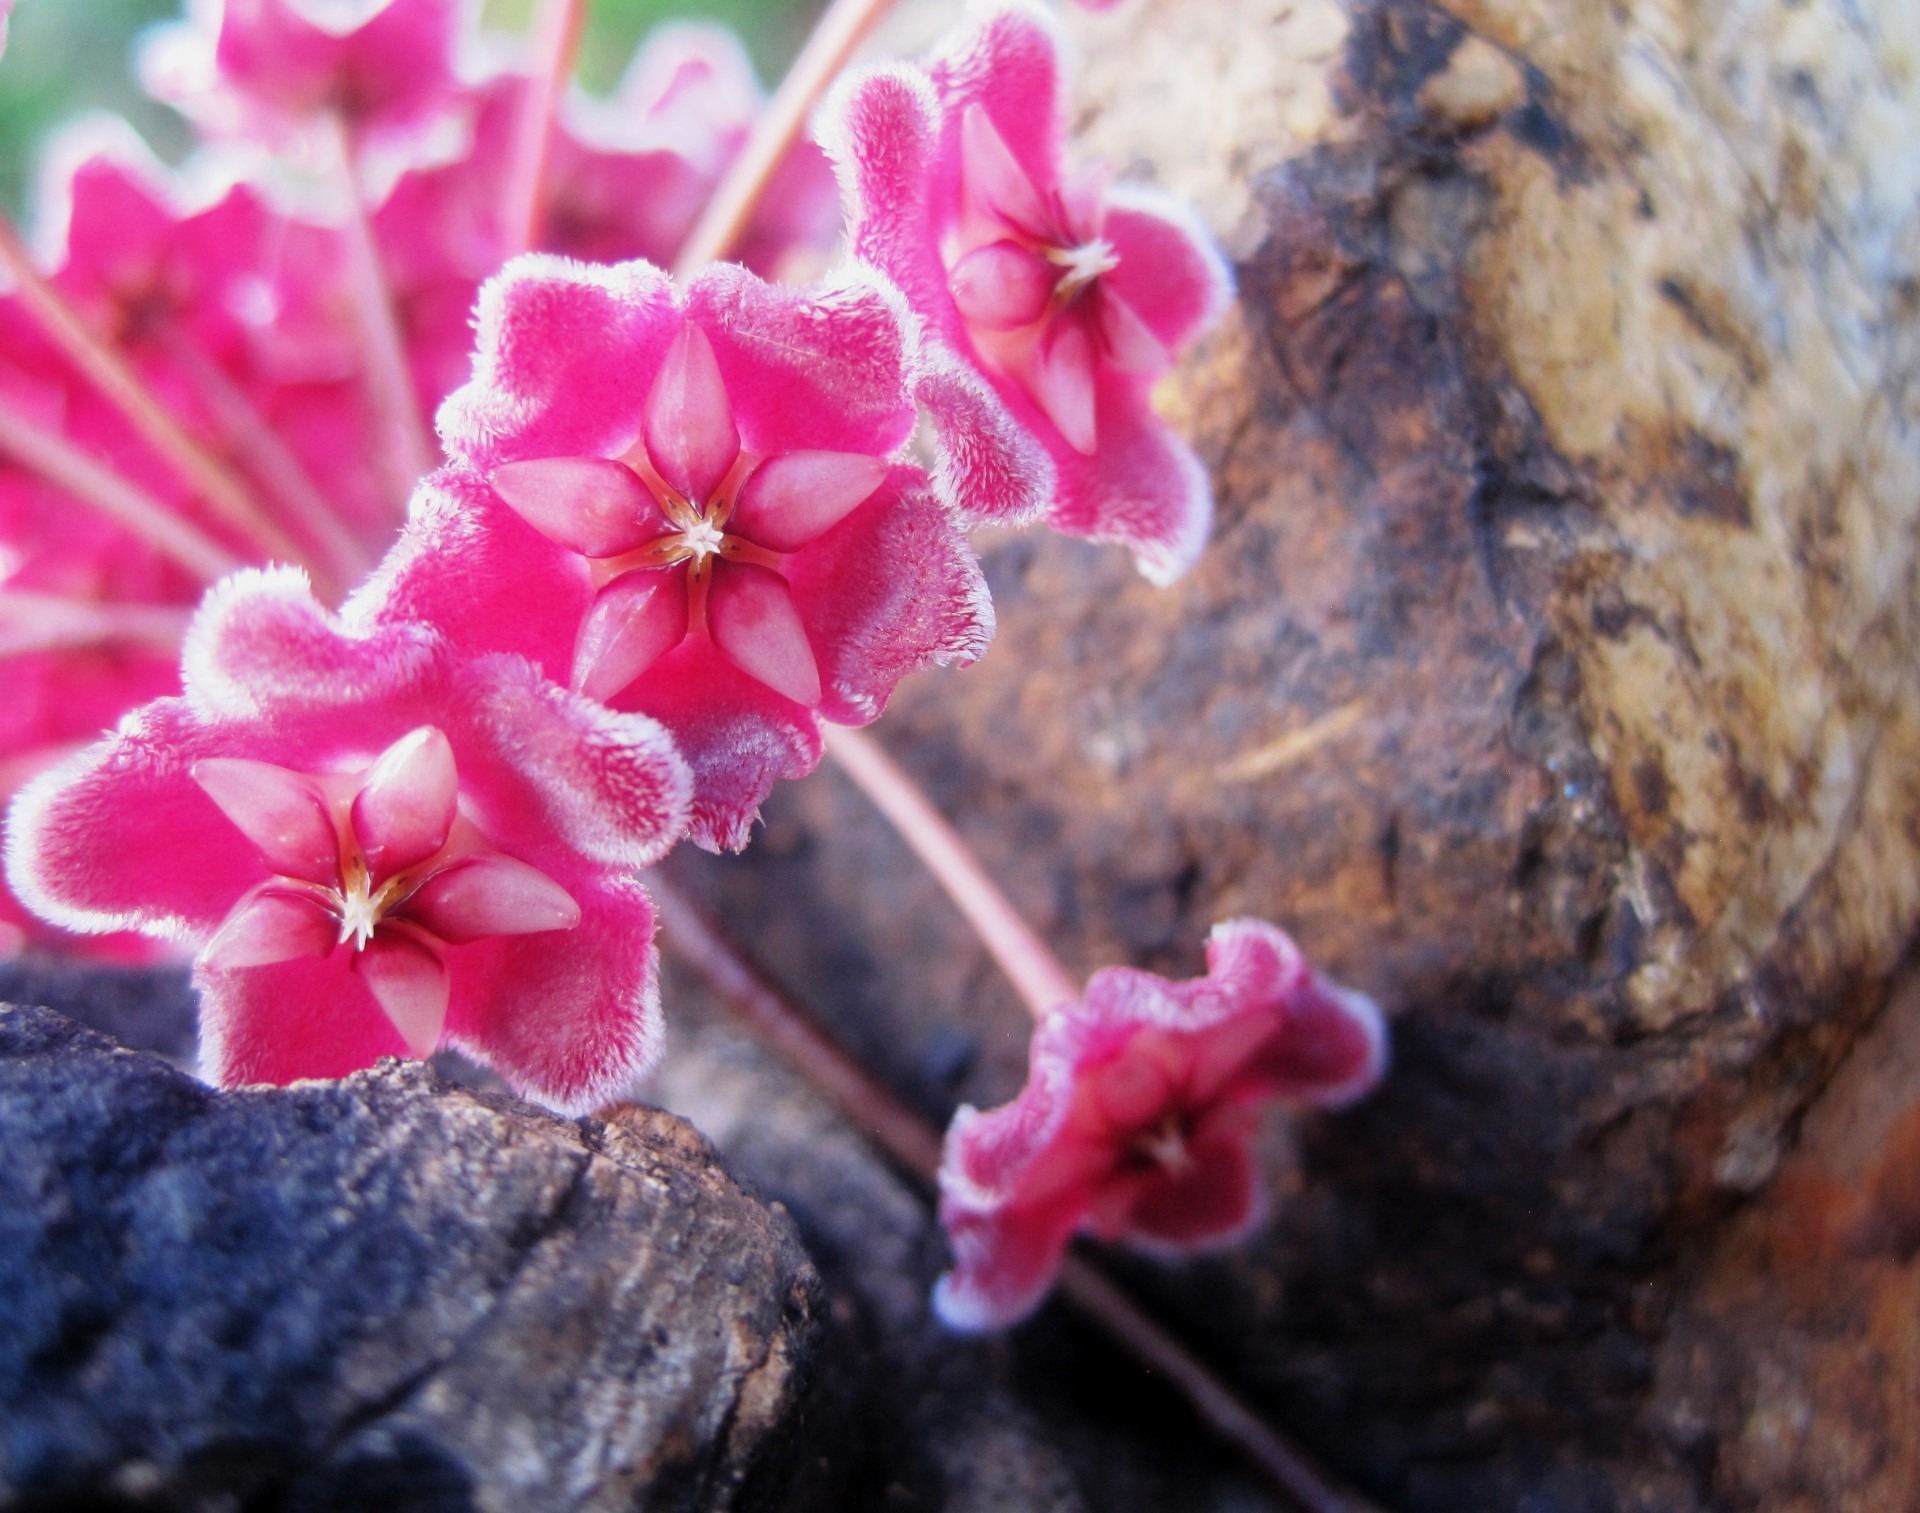
blossom, plant, flower, petal, botany, pink, flora, wildflower, close up, fragrant, macro photography, flower head, flowering plant, florets, velvety, land plant, wax like